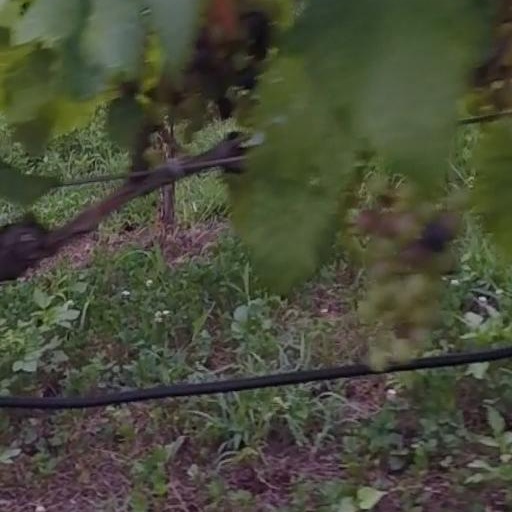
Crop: grape